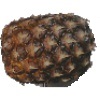
Label: pineapple